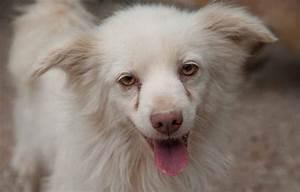
dog